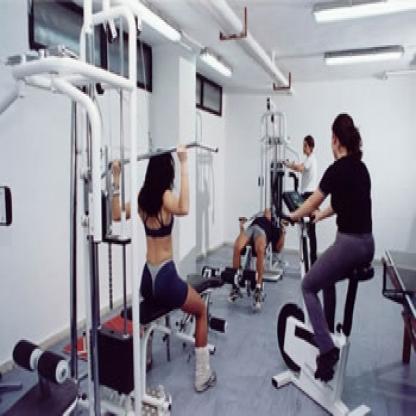
Scene: Indoor